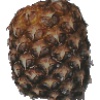
Label: Pineapple 1